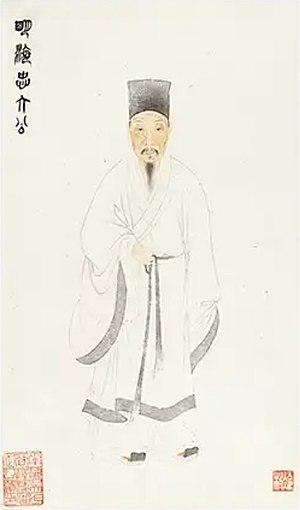
La Destitution de Hai Rui est une pièce de théâtre publiée en 1961, connue pour avoir servi de prétexte au déclenchement de la révolution culturelle. Wu Han, l'auteur, est historien, spécialiste de la dynastie Ming, et vice-maire de Pékin depuis 1949.